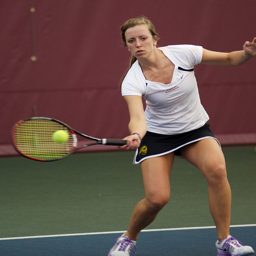
Woman returning volley during tennis match on court.
a lady that is playing some kind of tennis
A woman hitting a tennis ball with her racquet.
a tennis player wit ha racket on a court
A tennis player is concentrating on hitting the tennis ball.